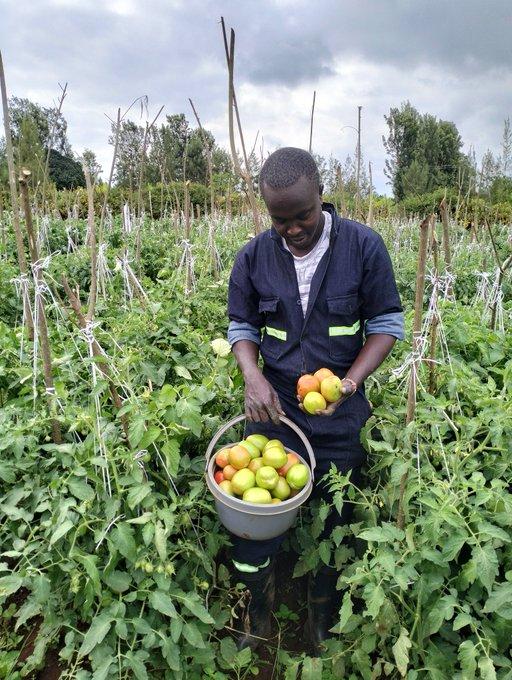
Mkulima aliyesimama katikati ya shamba, akichagua nyanya mbivu, tayari kuzipeleka sokoni kwa ajili ya mauzo, akizikusanya katika kikapu kidogo cha plastiki.